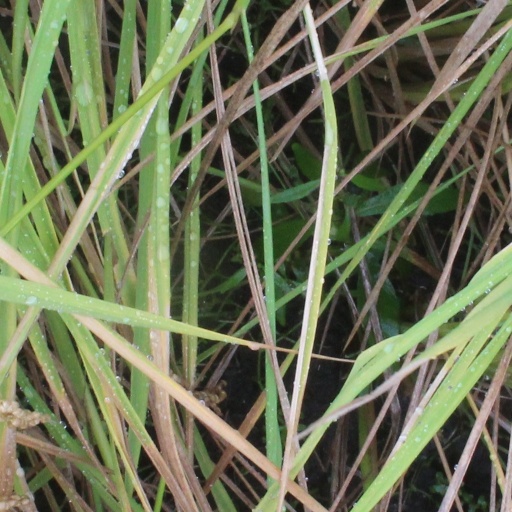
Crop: rice